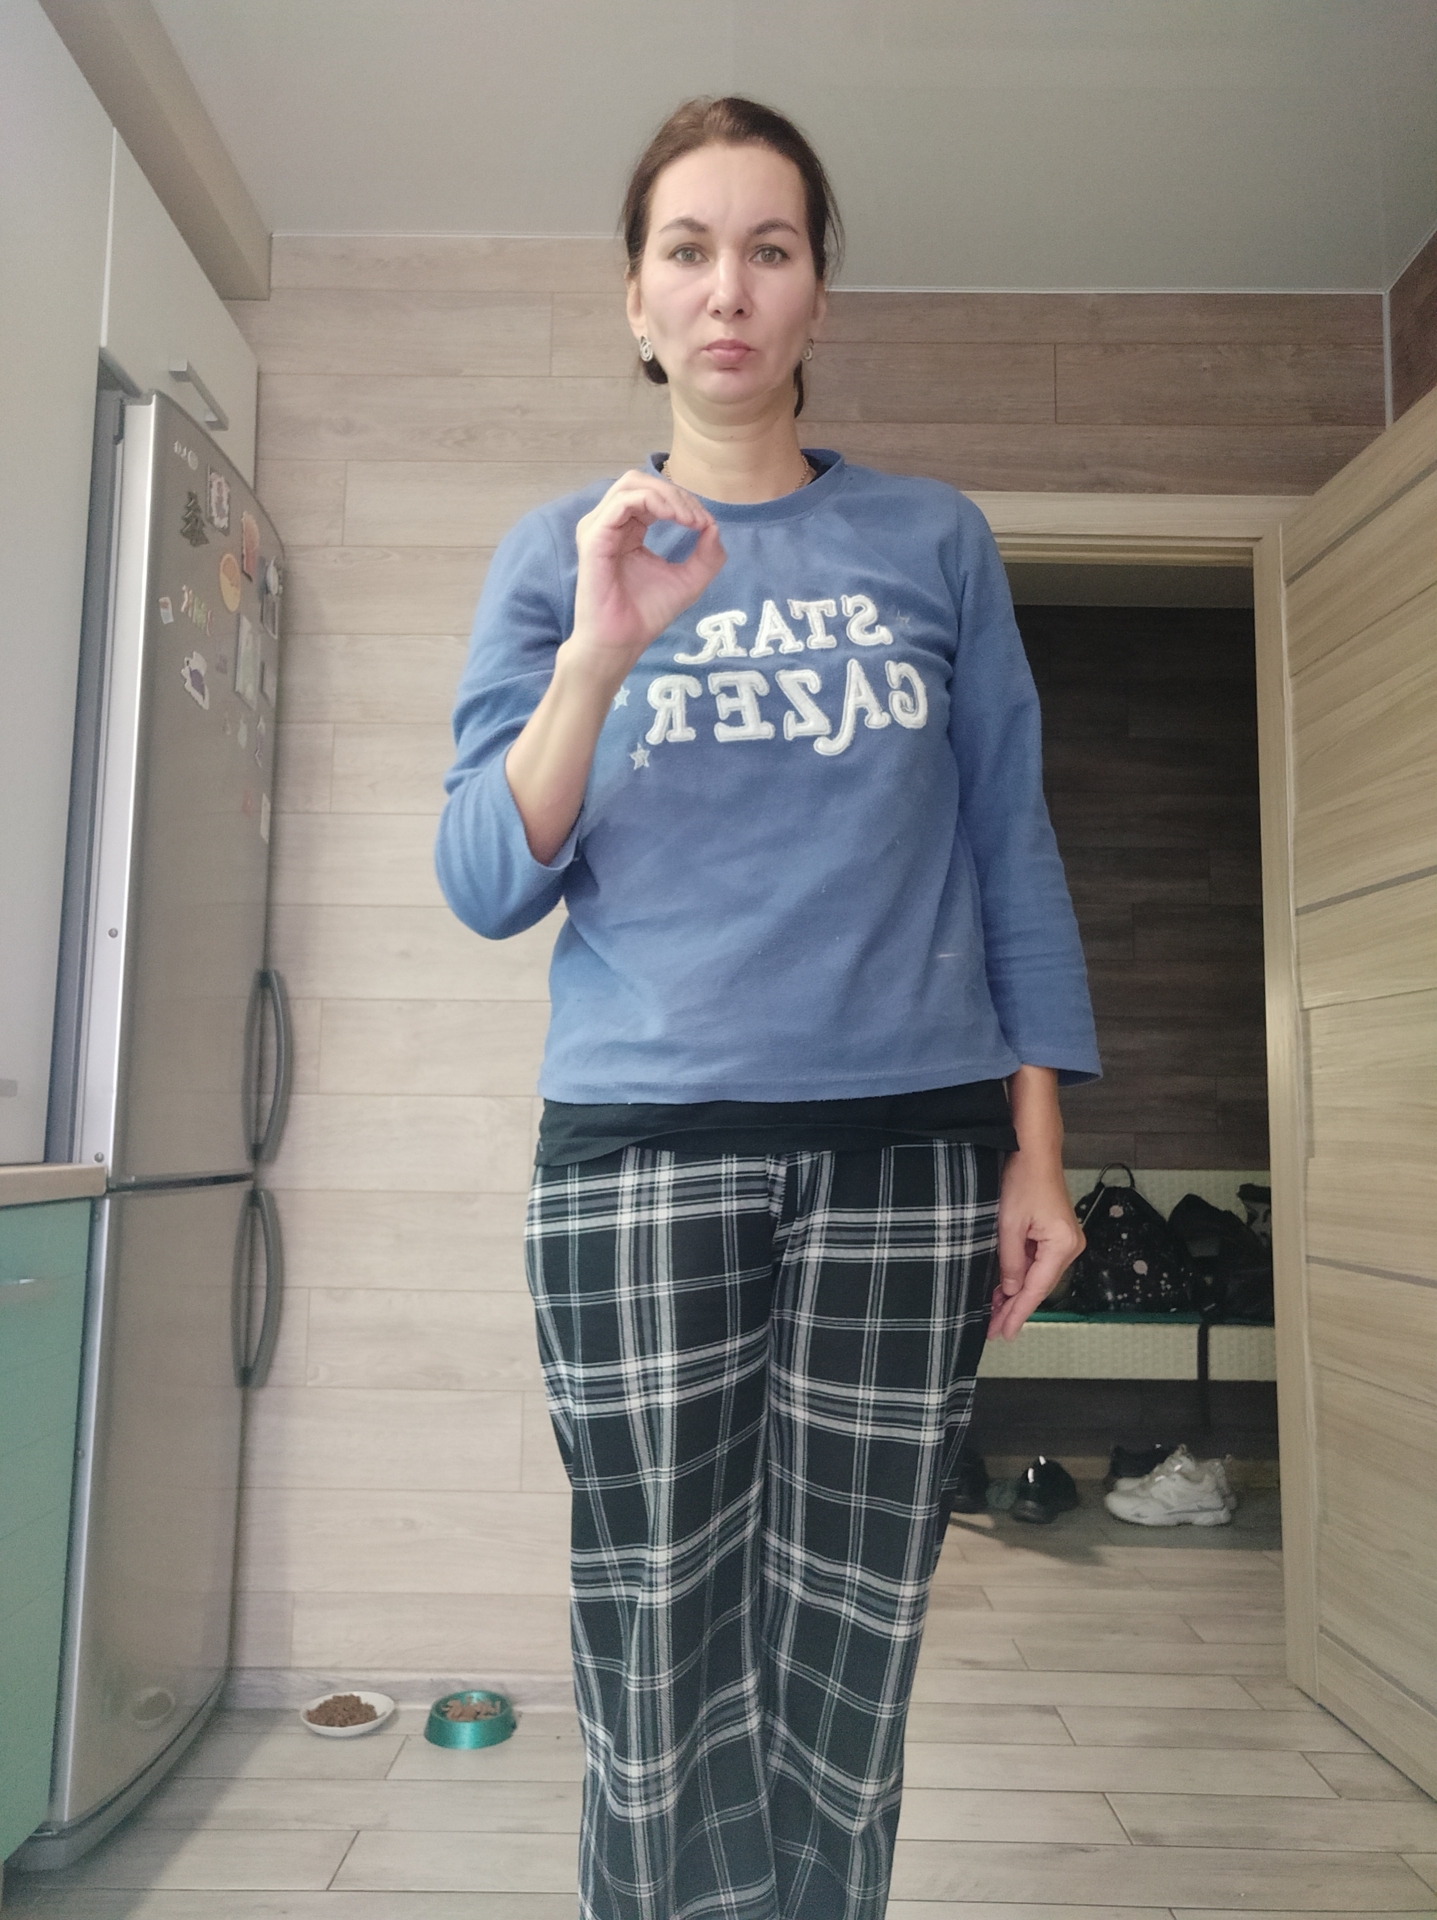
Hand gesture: grip